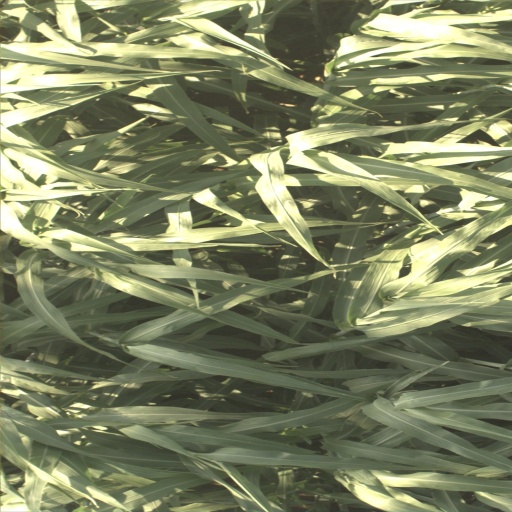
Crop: sorghum